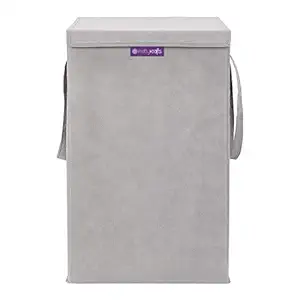
PrettyKrafts Laundry Basket for clothes with Lid & Handles
Category: Home&Kitchen
Price: 351 (list price: 1099)
Rating: 3.7 (1,470 ratings)
About this product: MADE IN INDIA | Laundry baskets Combo of Lid & without Lid, which is a lightweight, water resistant & sturdy.|Durable and foldable laundry bags for organizing stuff in laundry room|Simple and elegant organizer to complement various interiors, Ideal for storing dirty laundry before cleaning, Clean using damp cloth; do not wash or dry|Sturdy structure stays upright even when empty, Foldable, lightweight and easy-to-store design|Dimension: Length(15)inch x Width(14)inch x Height(21.5)inch